Zlatko Dalić

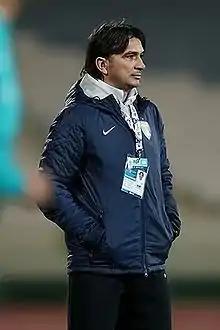

On 8 March 2014, Dalić was appointed manager of Al-Ain in the United Arab Emirates after the team had sacked Quique Sánchez Flores. In his first season, he led the team to finish top of their group in the 2014 AFC Champions League, which was the first time since 2006 that the club progressed through the group stage. On 30 April 2014, Al-Ain announced that Dalić would remain head coach for the next two seasons. In the round of sixteen of the 2014 AFC Champions League, Al-Ain beat Al-Jazira by 4–2 to advance to the quarter-finals; in the quarter-finals, the team beat Al-Ittihad 5–1 to advance to the semi-finals, ultimately losing 4–2 to Al-Hilal, which was Dalić's former team. On 18 May 2014, Al-Ain won the final game of UAE President's Cup against league champions Al-Ahli 1–0, which secured Dalić's first trophy as manager of Al-Ain. Dalić won the title of Best Coach of 2014 for his performances; at the end of the first round of the UAE Pro-League, Al–Ain took the first position with one game in hand. Eventually, Al-Ain won their 12th UAE Pro-League title in the 2014–15 season. The club finished the season eleven points above runners-up Al Jazira and Al Shabab, only losing two games throughout the season; in this season, they also achieved several records, namely conceding the fewest goals (19), the longest unbeaten run (15 matches), the longest winning run (eight matches) and the biggest home win against Ajman (7–1). On 12 July 2015, Dalić received the Coach of the Year accolade during the UAE Pro-League award ceremony for the 2014–15 UAE Pro-League season for guiding his side to winning the league title.